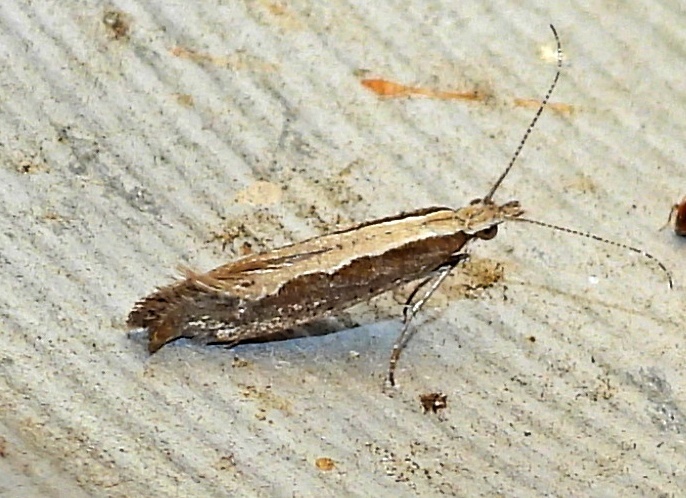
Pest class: diamondback_moth